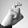
ASL letter: X